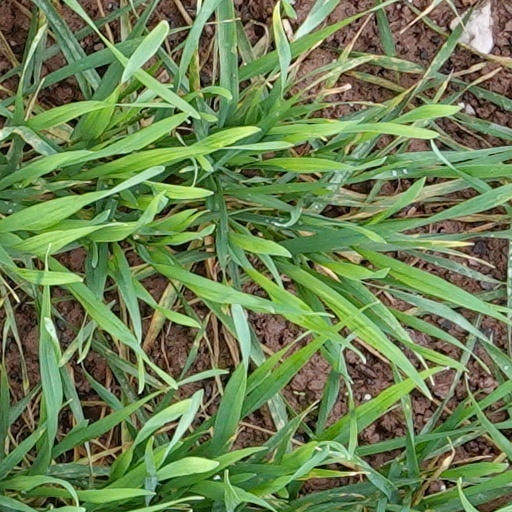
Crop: wheat